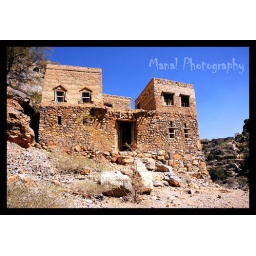
Old house on the mountain in Oman